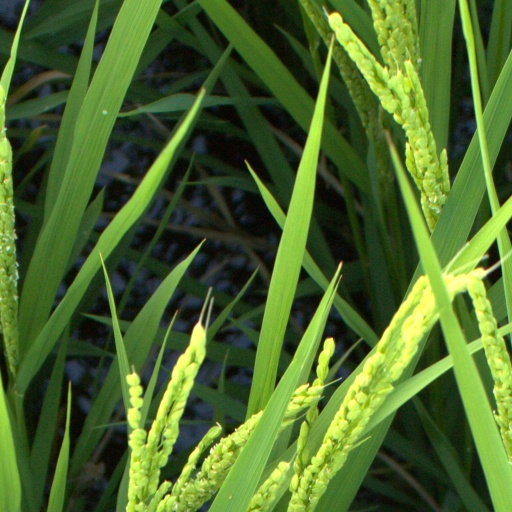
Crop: rice